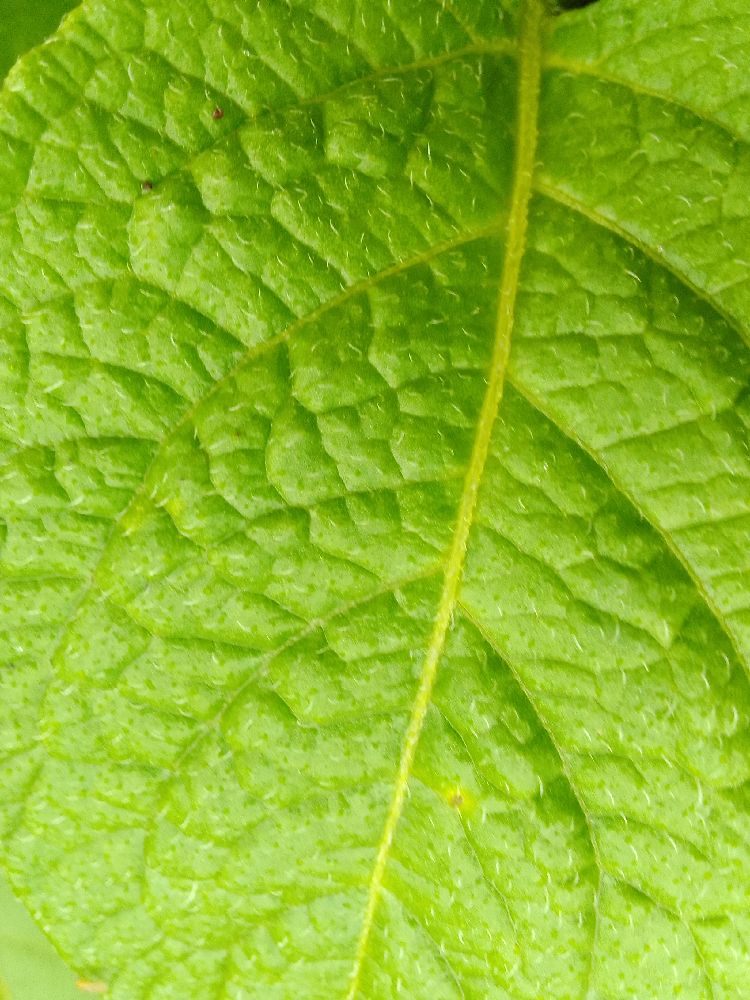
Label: Healthy